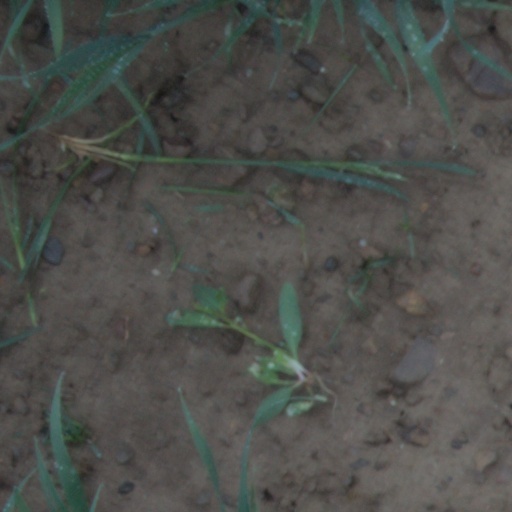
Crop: wheat